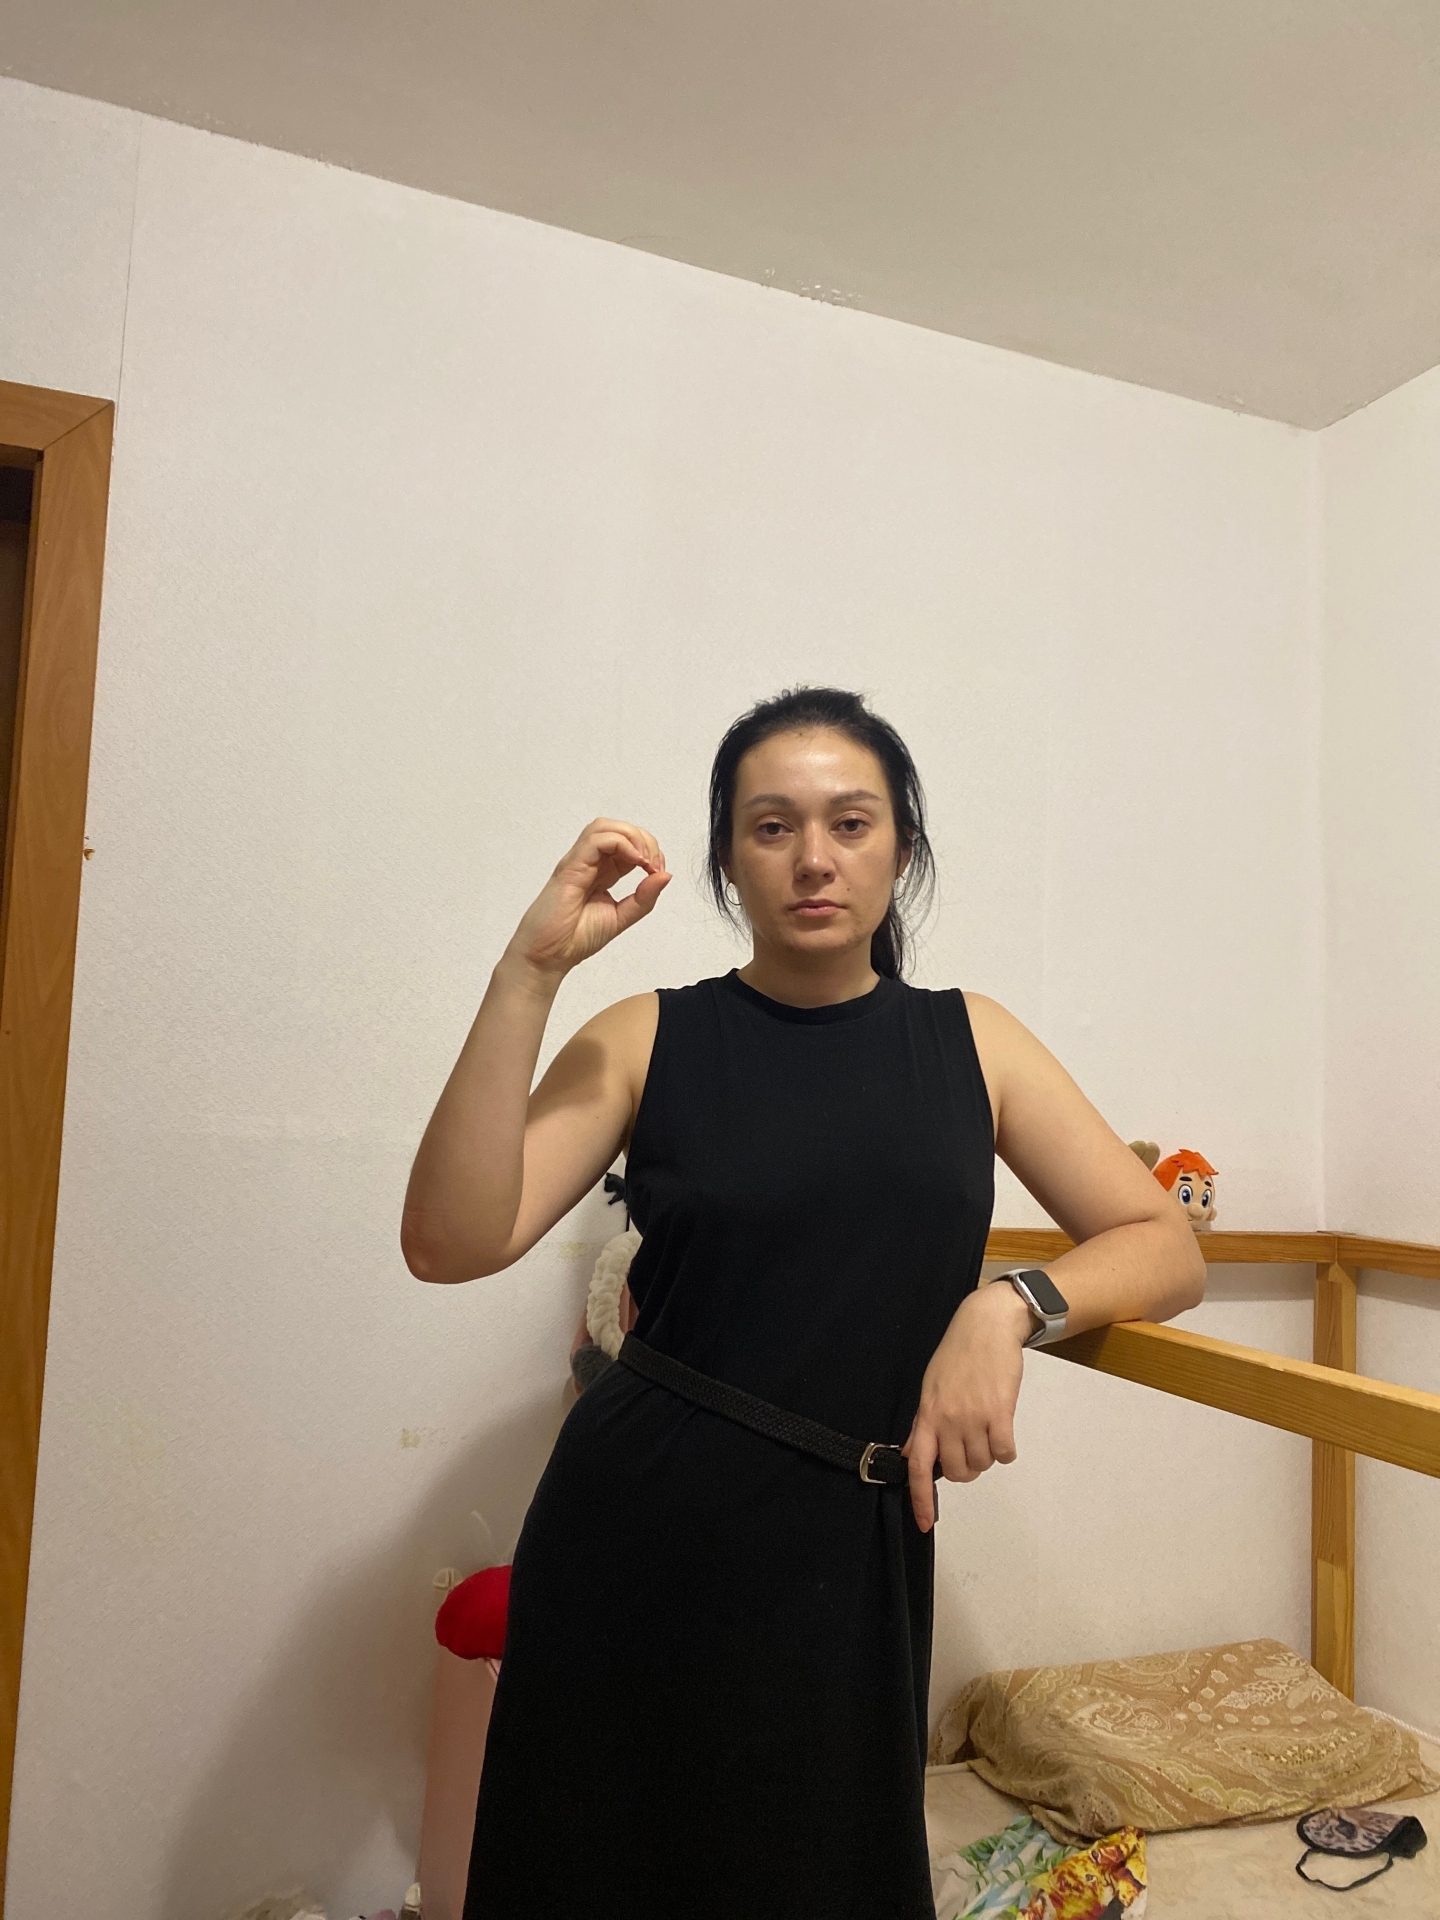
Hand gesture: grip